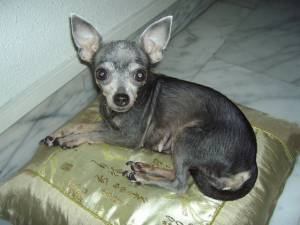
Breed: chihuahua